Boondoggle

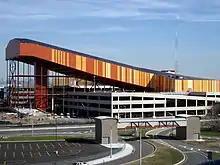
The American Dream Meadowlands has been criticized as a boondoggle.

The term "boondoggle" may also be used to refer to protracted government or corporate projects involving large numbers of people and usually heavy expenditure, where at some point, the key operators, having realized that the project will never work, are still reluctant to bring this to the attention of their superiors. Generally there is an aspect of "going through the motions"—for example, continuing research and development—as long as funds are available to keep paying the researchers' and executives' salaries.